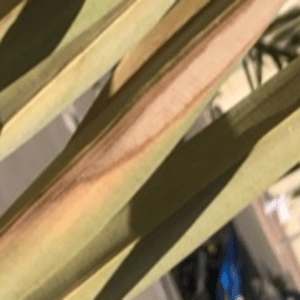
Label: Magnesium Deficiency